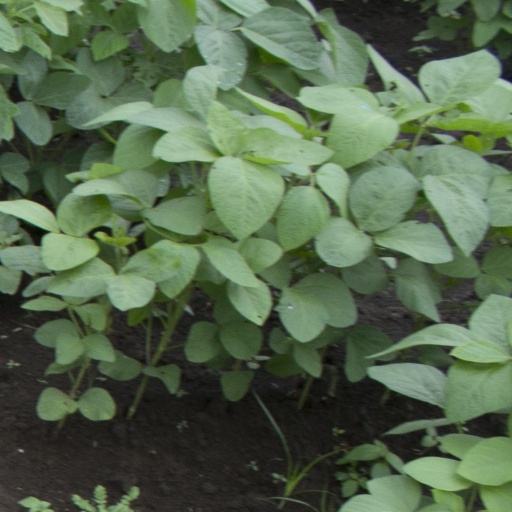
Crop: soybean